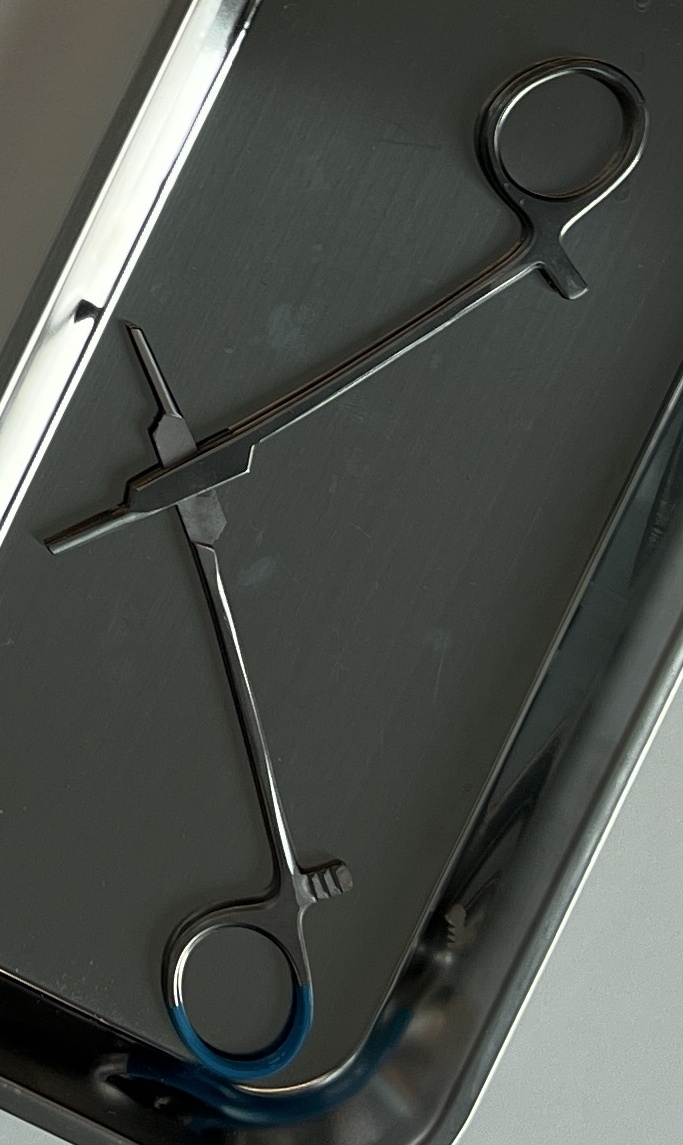
Hinged instrument state: open